Fantome-class survey motor boat

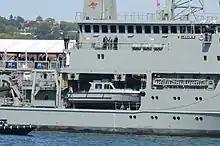
"Duyfken" embarked on HMAS "Leeuwin" in October 2013

Six of the RAN's "Fantome"-class boats are carried on board its two s. Each of these ships can carry three survey motor boats. The other two boats were originally operated by DMS Marine under contract to the RAN and are stationed at the Navy's Hydrographic School at in Sydney, but by 2010, these vessels were under direct RAN control. DMS Maritime maintains all eight boats.